List of hypermarkets

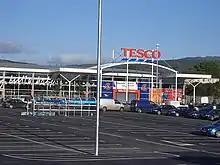
Tesco in Clonmel, Ireland

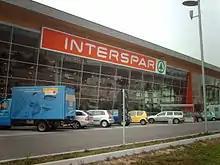
Interspar hypermarket in Bolzano, Italy

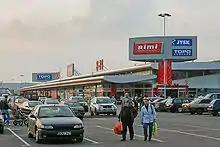
Rimi hypermarket near Vilnius, Lithuania

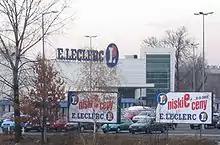
A Polish E. Leclerc in Wrocław, Poland

In France, hypermarkets are successful, and today, there are over 1000 hypermarkets in the country. Carrefour opened the first French and European hypermarket in 1963, in Sainte-Geneviève-des-Bois near Paris, and has 222 hypermarkets, as of 2013. The largest hypermarket in France is the Carrefour store in Villiers-en-Bière, Seine-et-Marne (77) in the Île-de-France region, with an area of 25 000 m.